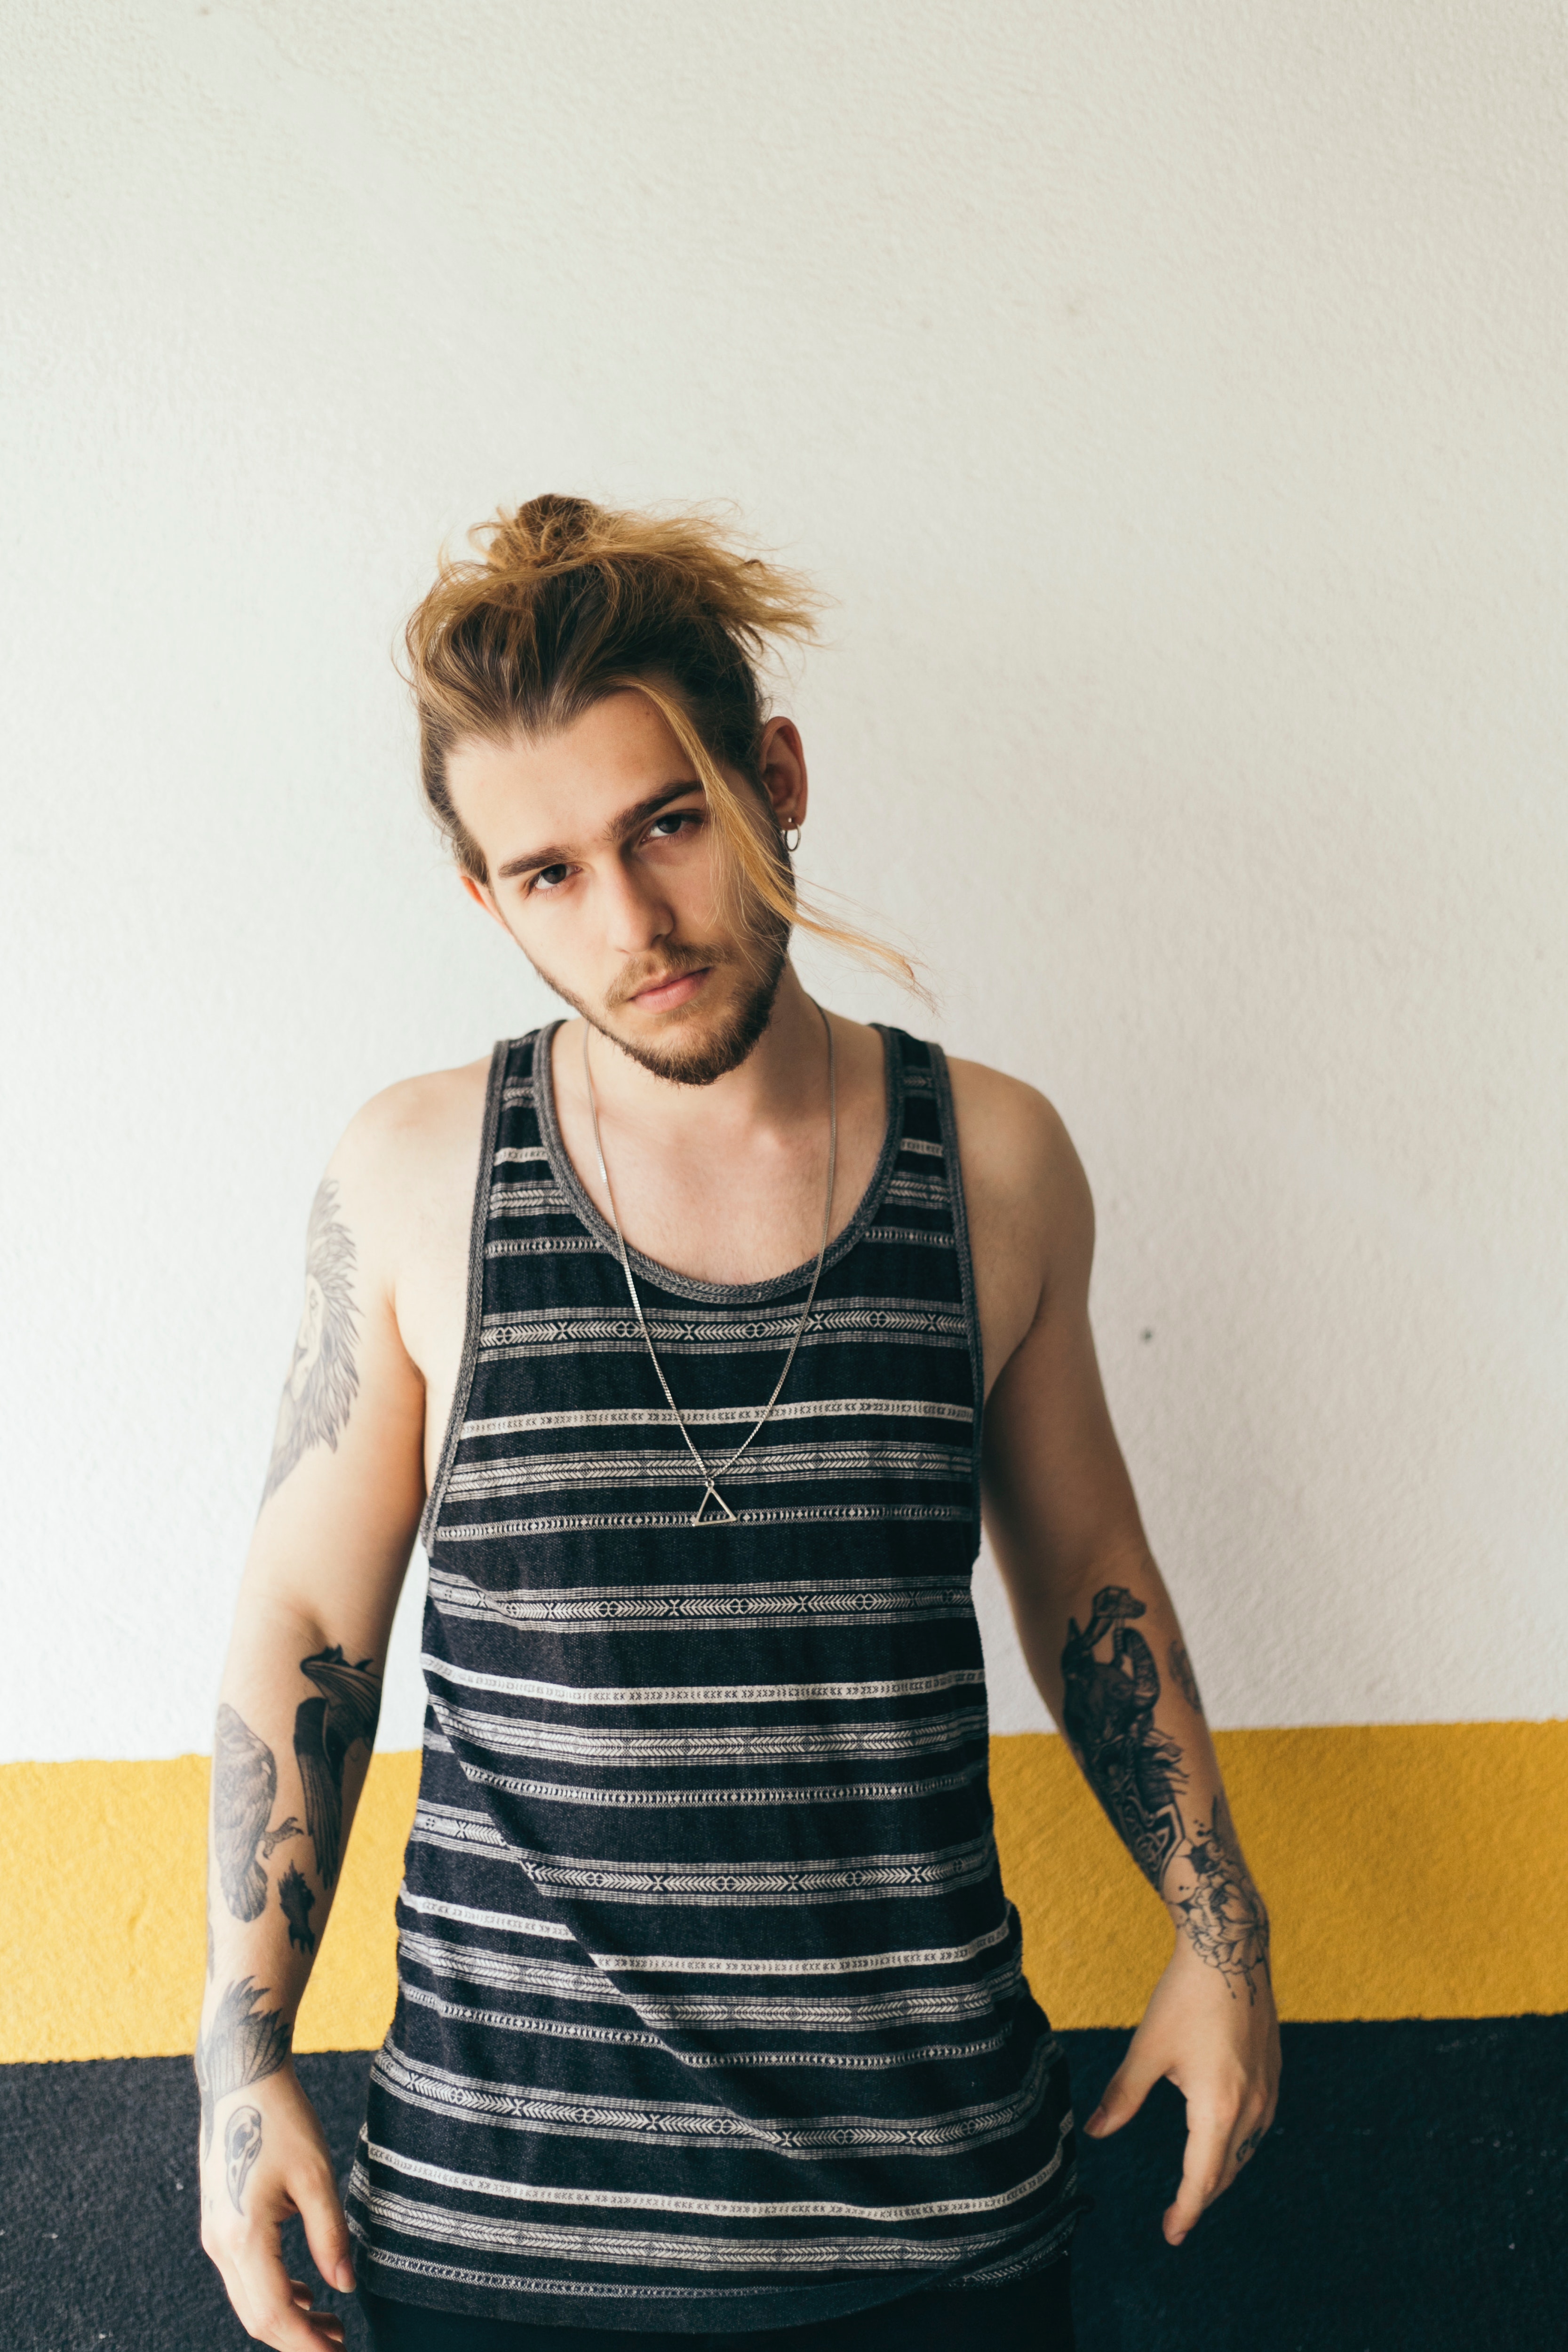
white, black, yellow, clothing, shoulder, fashion, beauty, cool, t shirt, sleeveless shirt, photo shoot, arm, outerwear, neck, leg, photography, model, top, black hair, glasses, eyewear, jeans, fashion design, vest, long hair, style, thigh